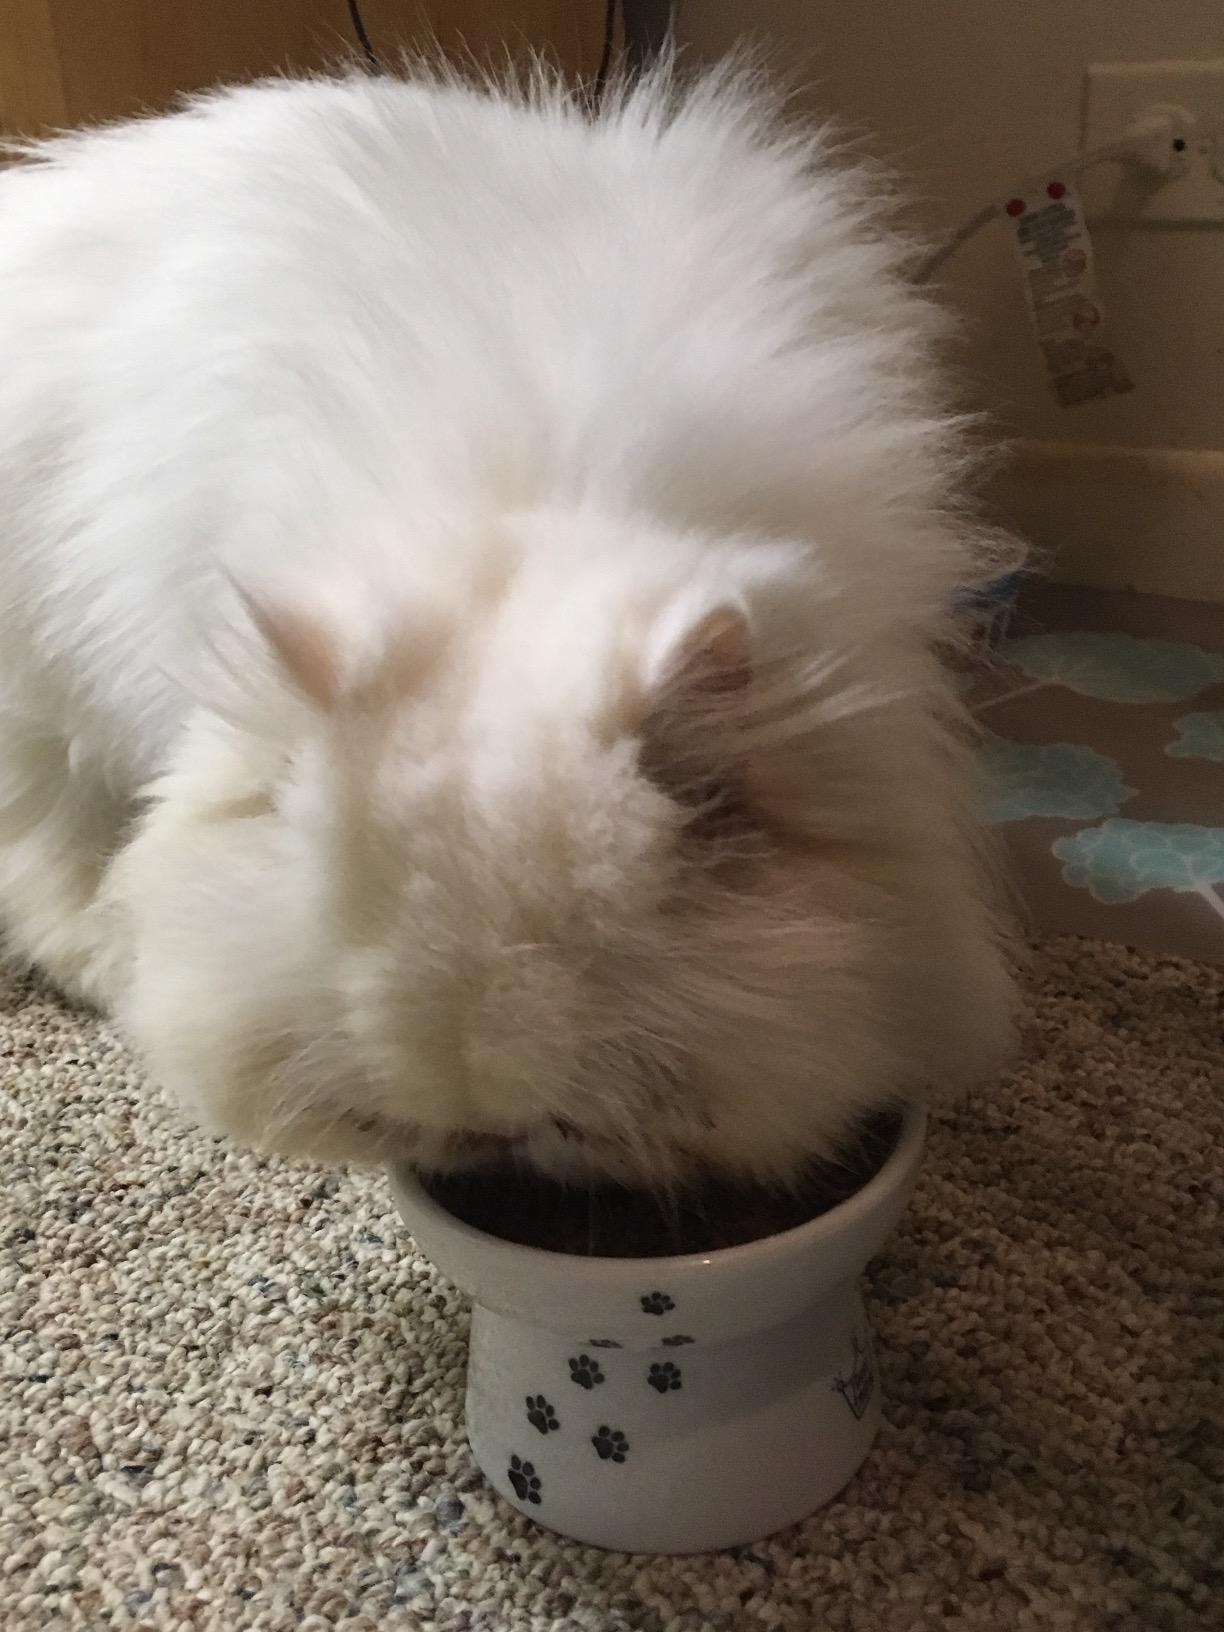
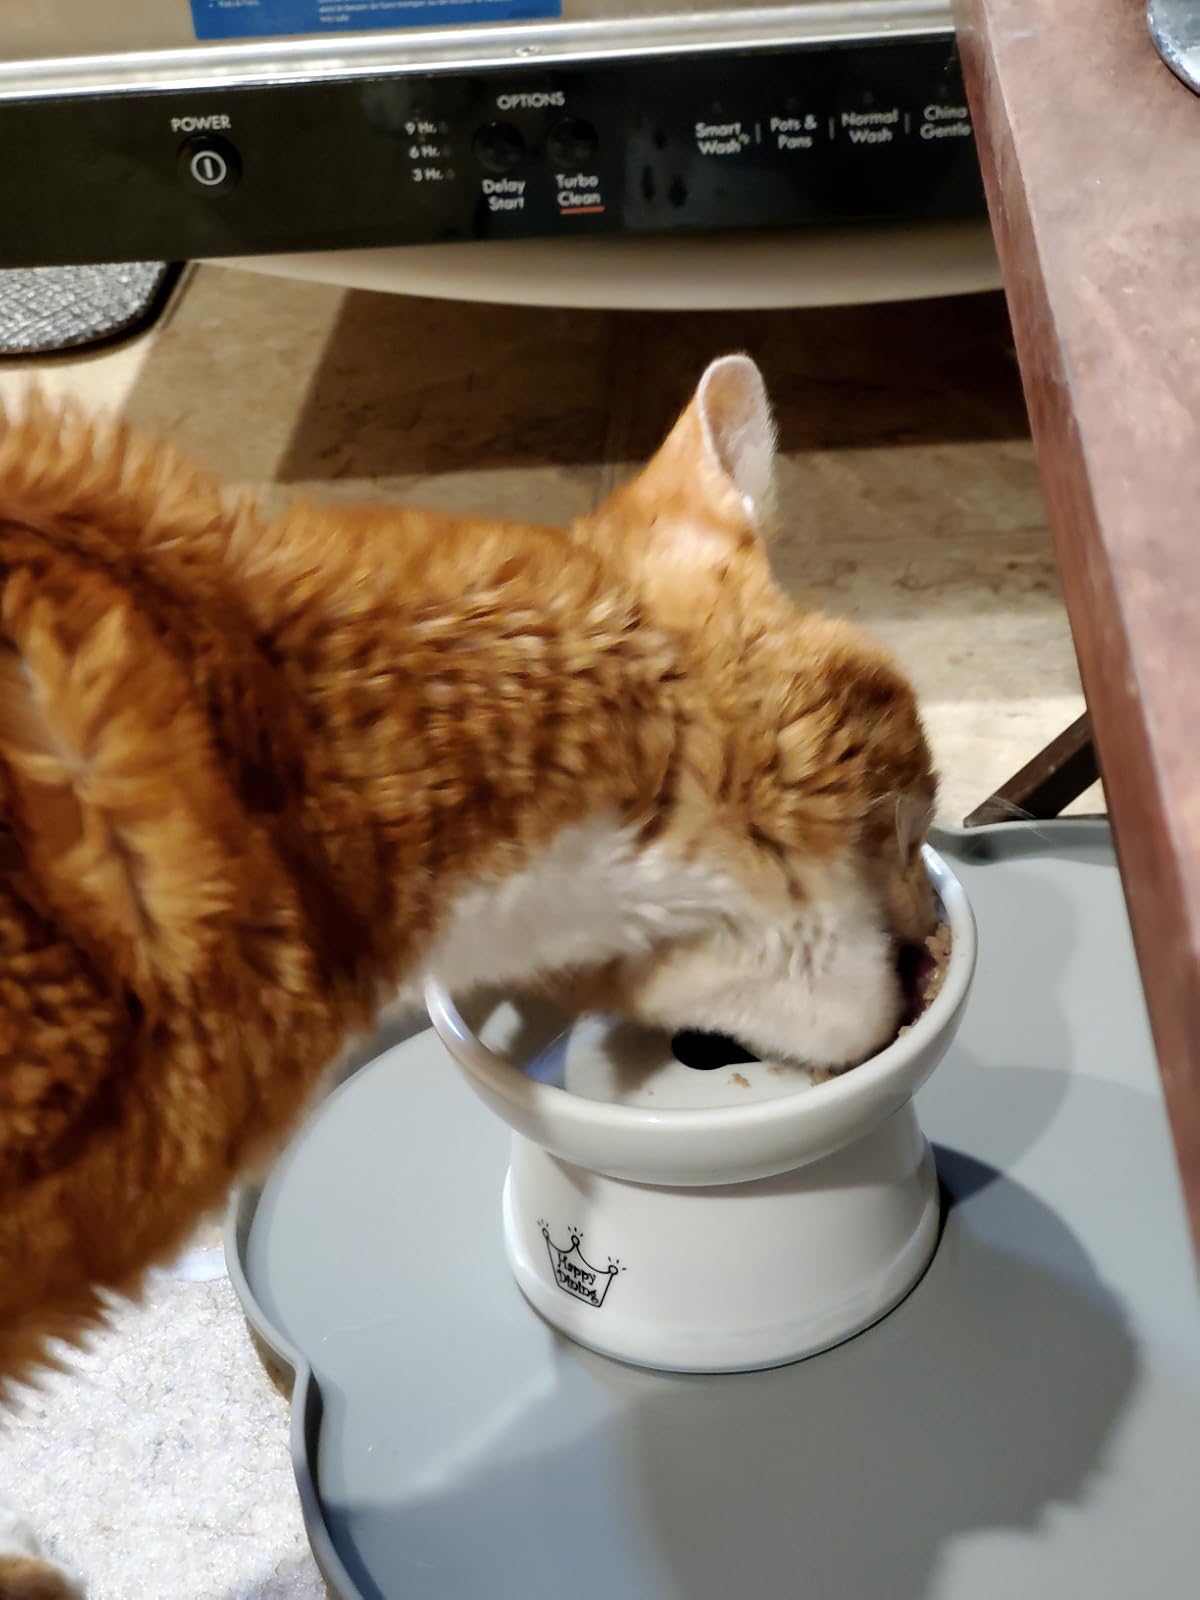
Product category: items_bowl
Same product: yes